Anna Moore Shaw

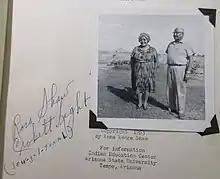
Ross and Anna Moore Shaw in 1963

Anna Moore Shaw, (November 30, 1898 — April 18, 1976) was an Akimel O'odham storyteller, autobiographer, and civic leader. She is the first Native American woman to earn a high school diploma in Arizona.